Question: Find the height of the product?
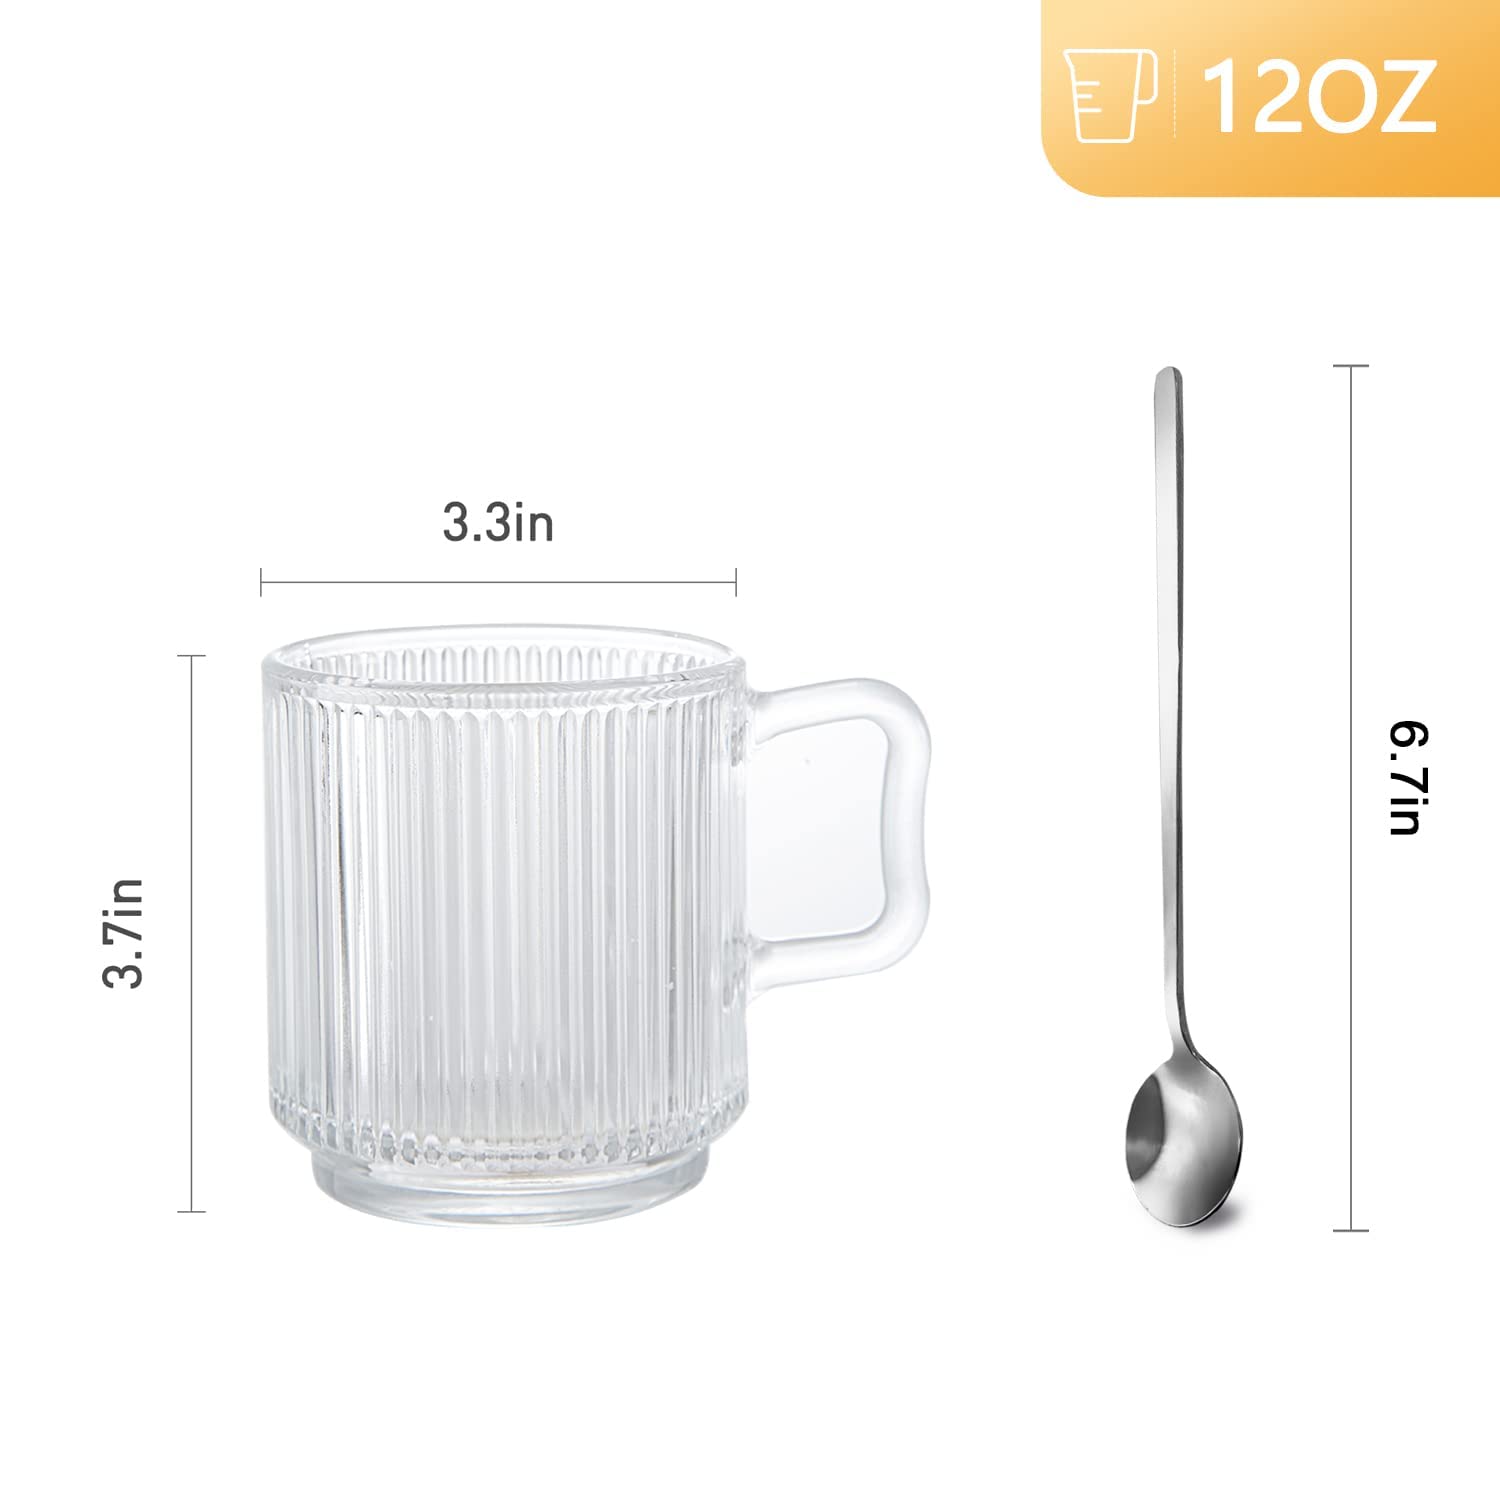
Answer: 6.7 inch